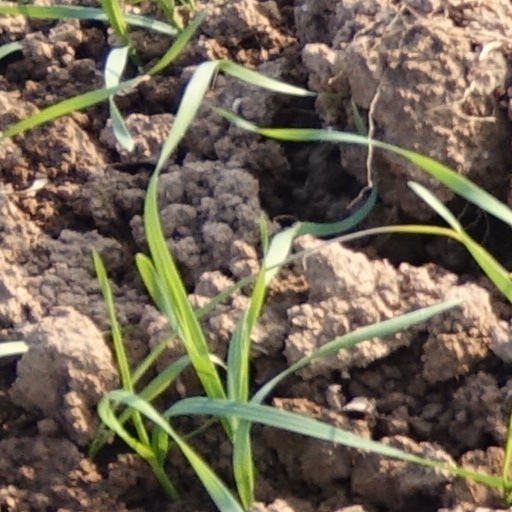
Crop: wheat